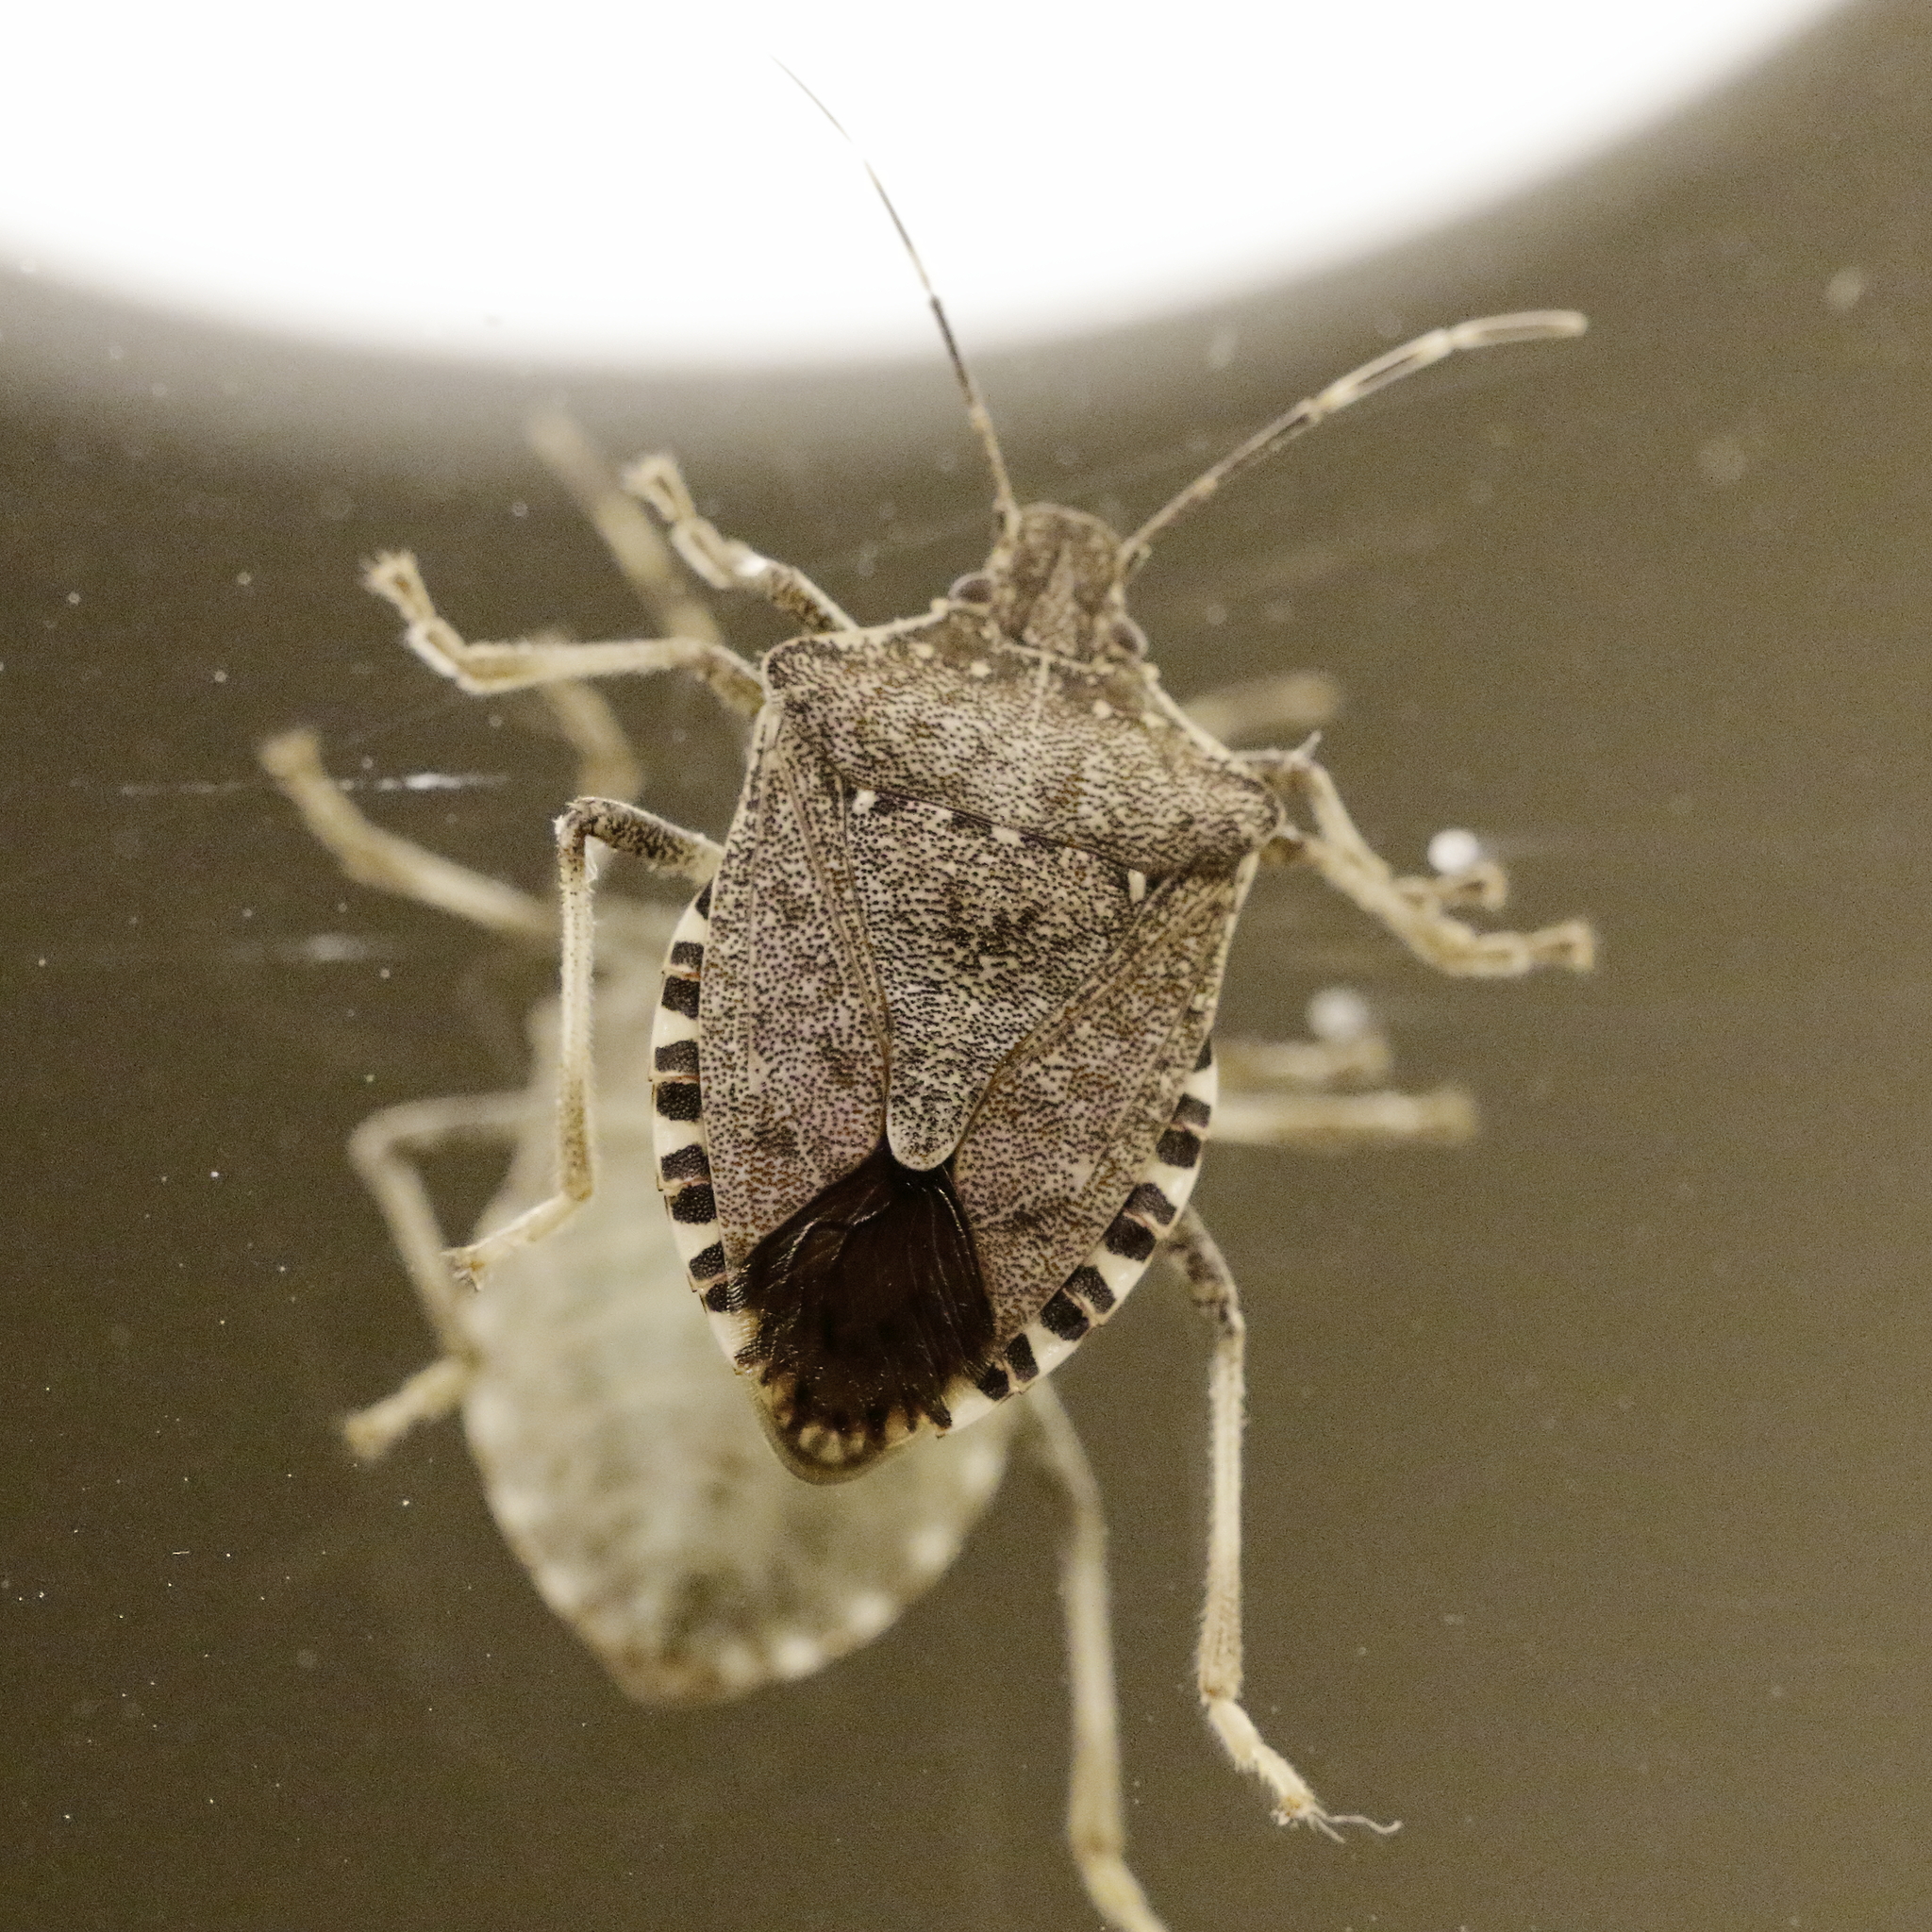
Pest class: stink_bug